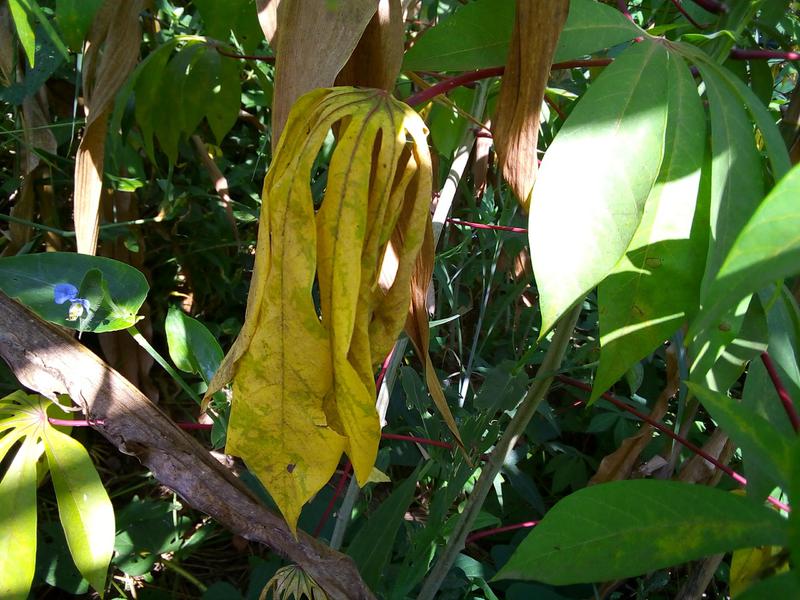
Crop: cassava
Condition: brown_streak_disease